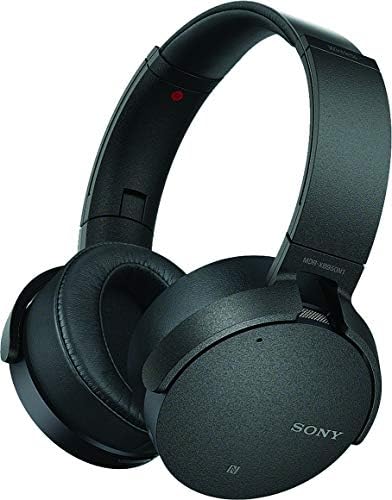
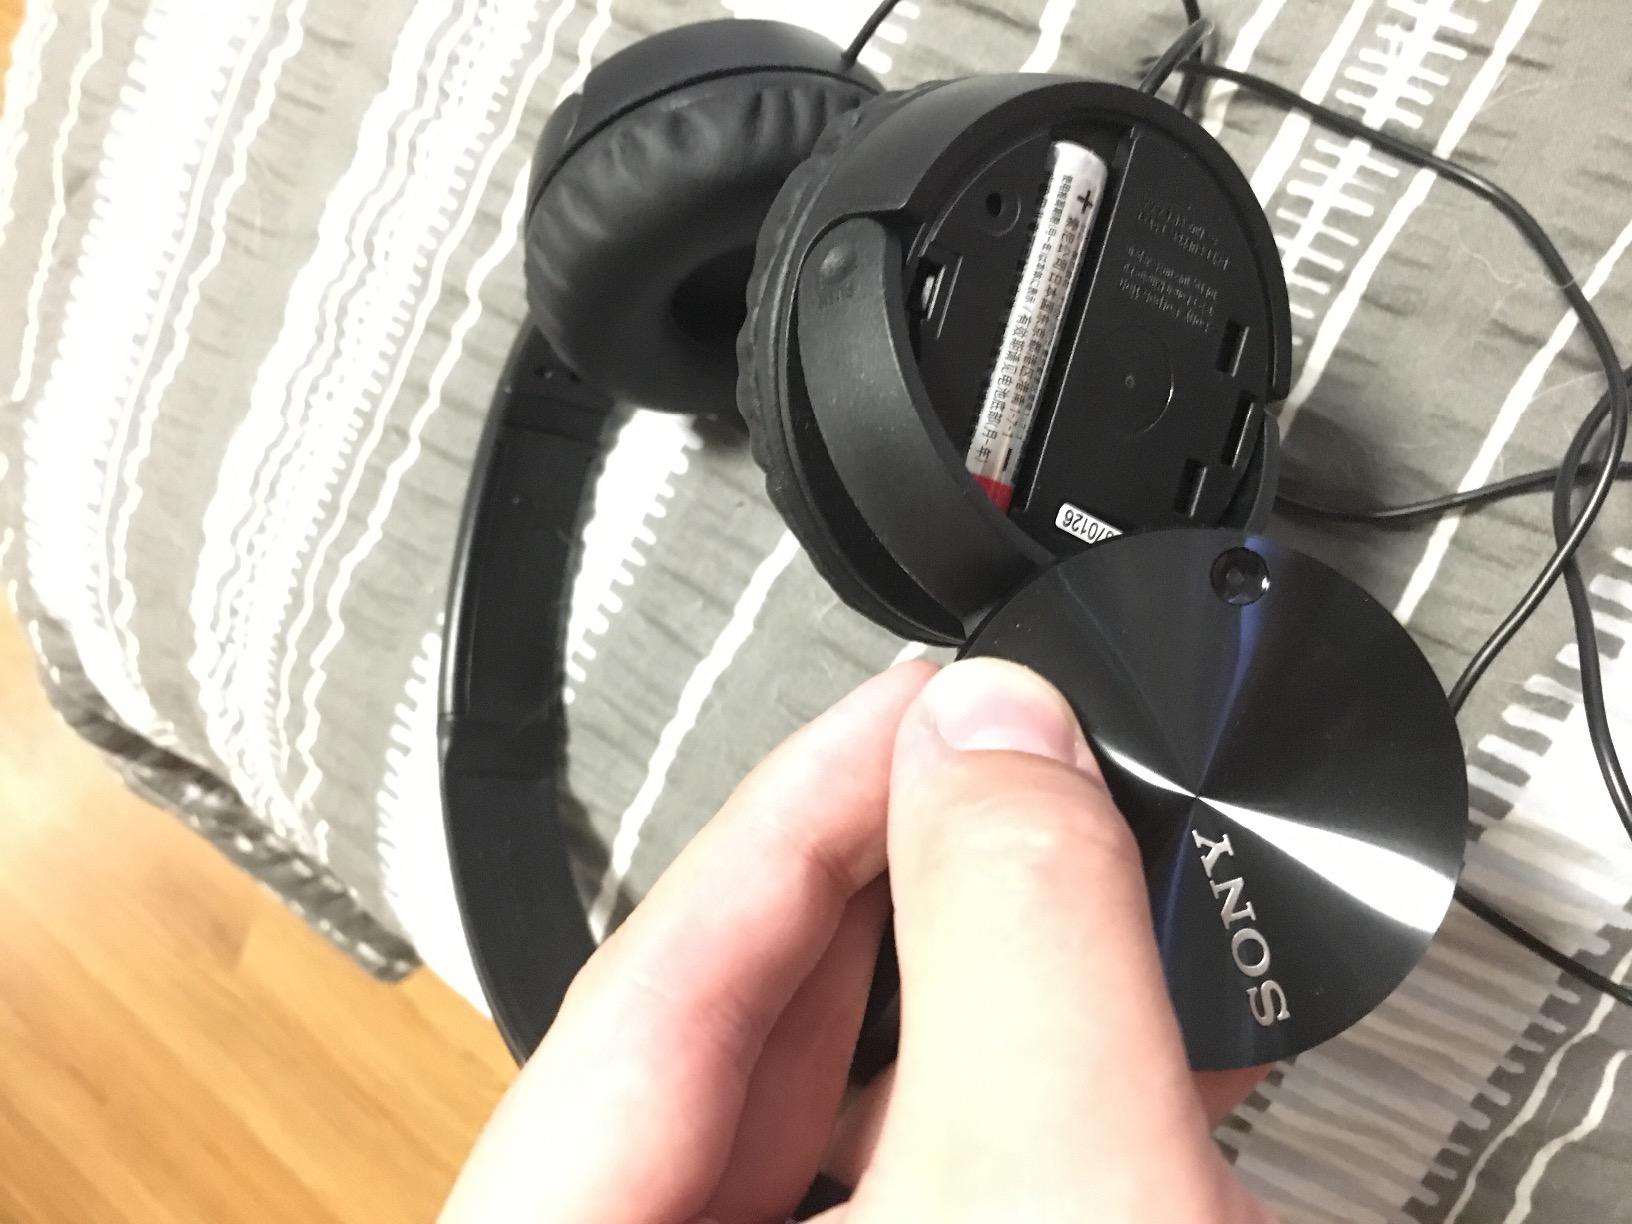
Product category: headphones
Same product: no